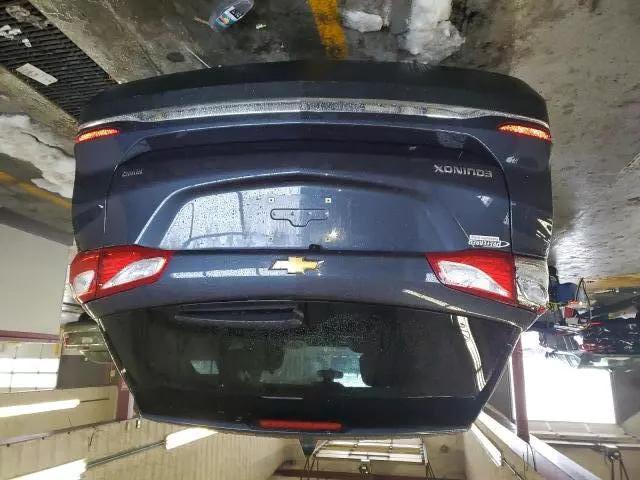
Aucun dommage détecté.
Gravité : aucun